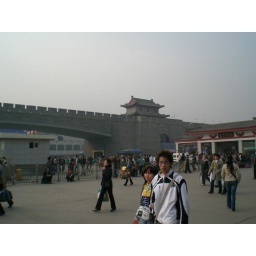
The wall of Xi'an is the oldest standing city wall in the world